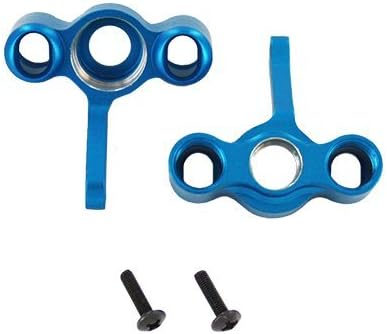
Redcat Racing Aluminum Front Steering Knuckles for 166611 Vehicle (2 Piece), Blue
Category: Toys & Games
Use the Parts Search at www.redcatracing.com to make sure you are purchasing the right part for your vehicle. This item is compatible with the following Redcat Racing models: TORNADO S30 ,VORTEX SS.
Features: Aluminum front steering knuckles (2pcs)(blue)(Same as 166611) | Genuine Redcat Racing Parts | Redcat Racing Part Number 06066B | NOTE: Please read the User Manual before use.